Lambeth Palace

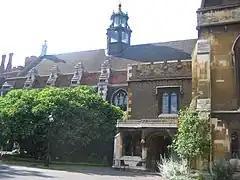
The great hall with Cardinal Pole's fig tree in front

The fig tree in the palace courtyard is possibly grown from a slip taken from one of the "White Marseille" fig trees here for centuries (reputedly planted by Cardinal Pole). In 1786, there were three ancient figs, two "nailed against the wall" and still noted in 1826 as "two uncommonly fine... traditionally reported to have been planted by Cardinal Pole, and fixed against that part of the palace believed to have been founded by him. They are of the white Marseilles sort, and still bear delicious fruit. ...On the south side of the building, in a small private garden, is another tree of the same kind and age." By 1882, their place had been taken by several massive offshoots. The notable orchard of the medieval period has somewhat given way to a mirroring public park adjoining and built-up roads of housing and offices. The palace gardens were listed grade II in October 1987.